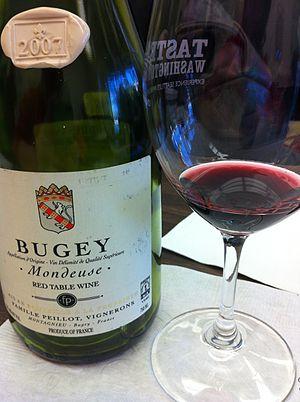
Le bugey est un vin d'appellation d'origine contrôlée français, produit dans les vallées du Bugey, dans le département de l'Ain. Il s'agit d'une des trois appellations du vignoble du Bugey, avec la roussette du Bugey et le seyssel.